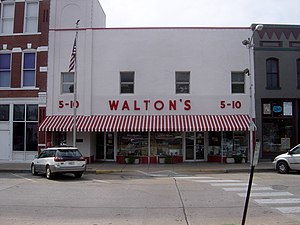
Sam Walton
Sam Waltons første butik, i Bentonville, Arkansas.
Samuel Moore Walton var en amerikansk forretningsmand kendt for at have grundlagt butikskæderne Wal-Mart og Sam's Club.